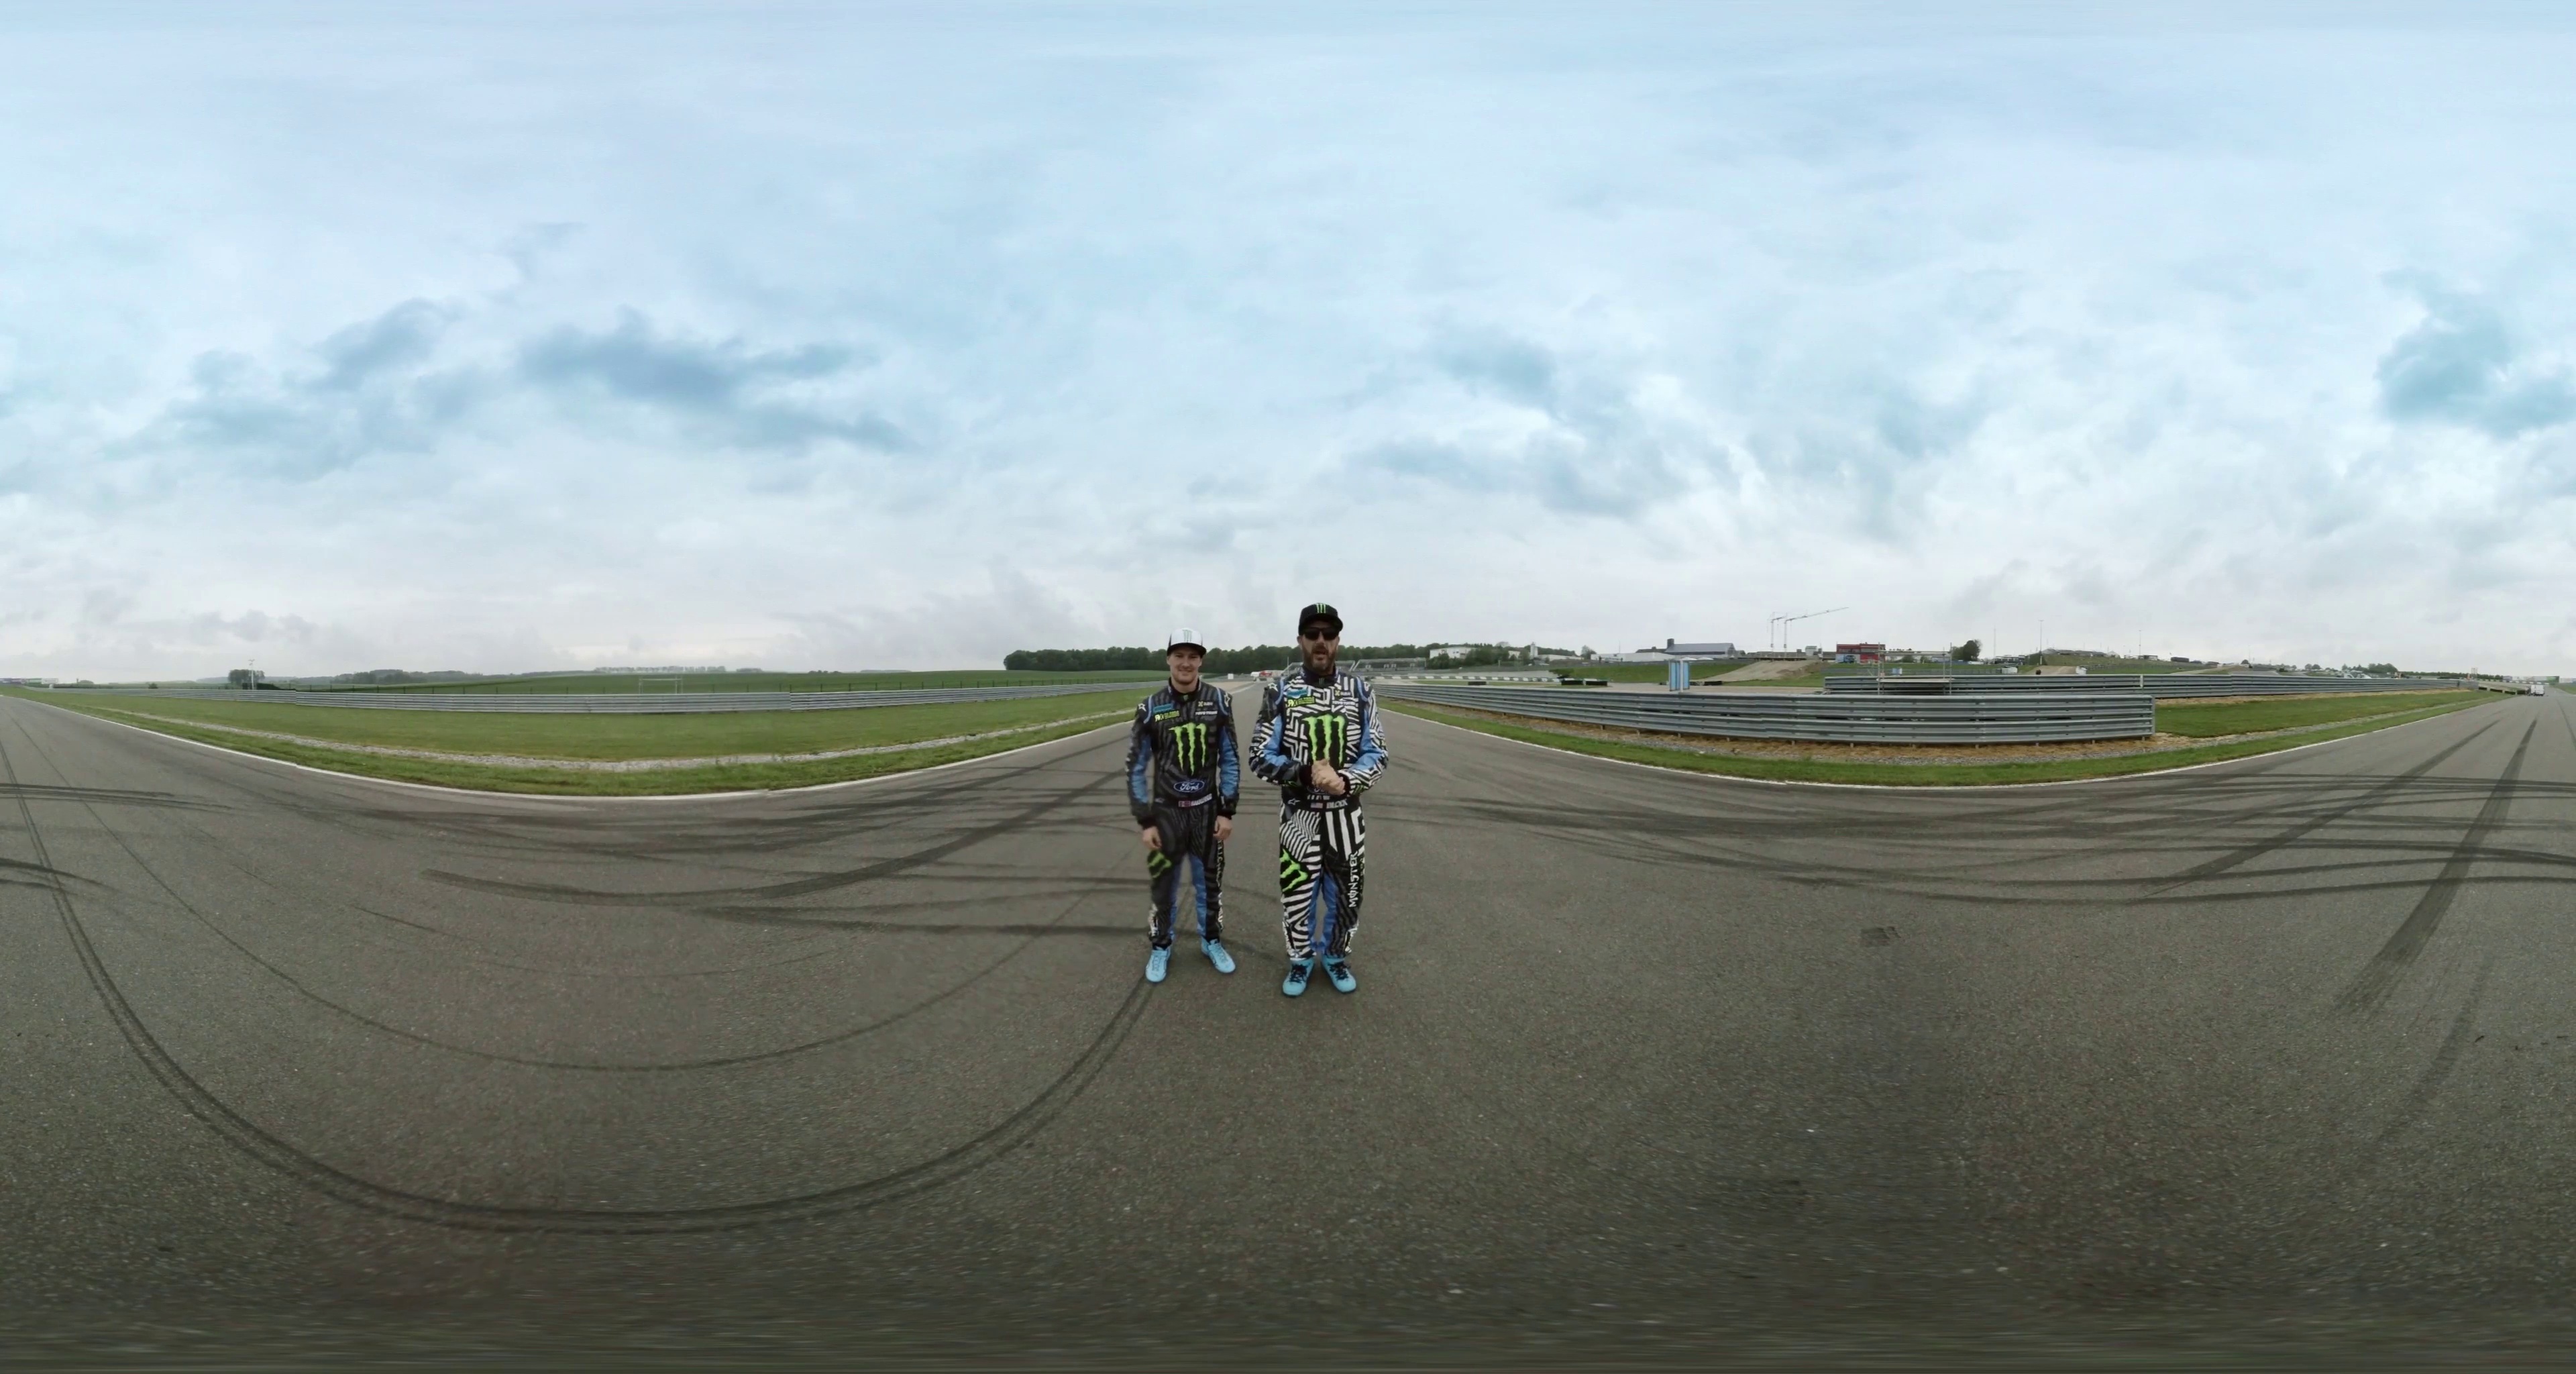
Referred object: Man in blue and black clothes

Referred object: look straight ahead at the two racers standing in front of you

Referred object: the person to the right of the other person